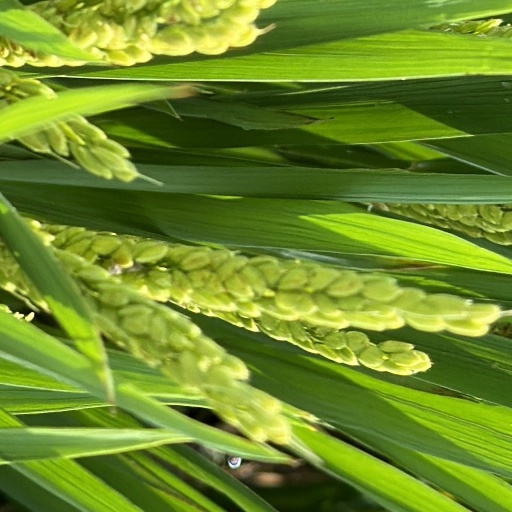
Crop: rice